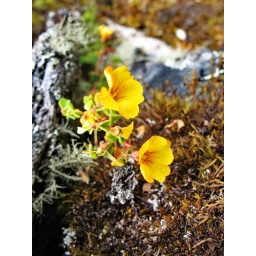
Sorry, impossible to find good books about plants, birds or insects in Colombia, within three weeks...